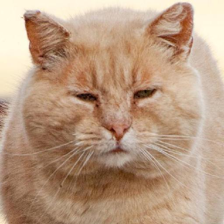
Label: animals